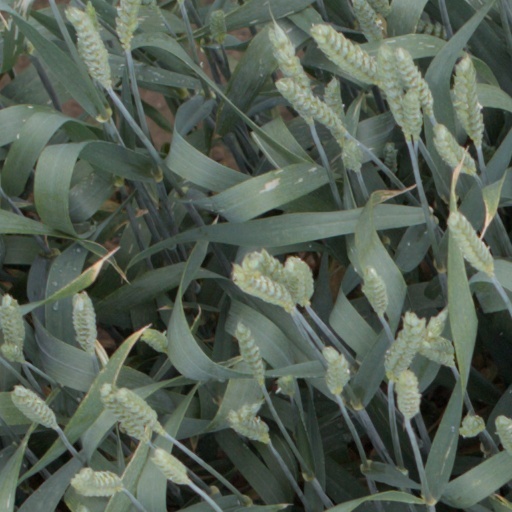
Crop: wheat